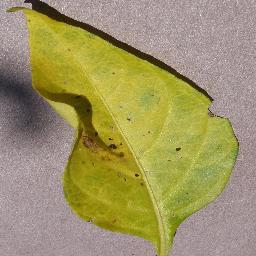
Label: Pepper,_bell___Bacterial_spot